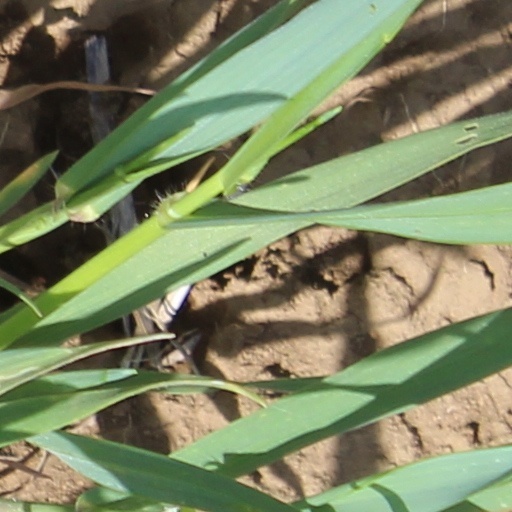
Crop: wheat